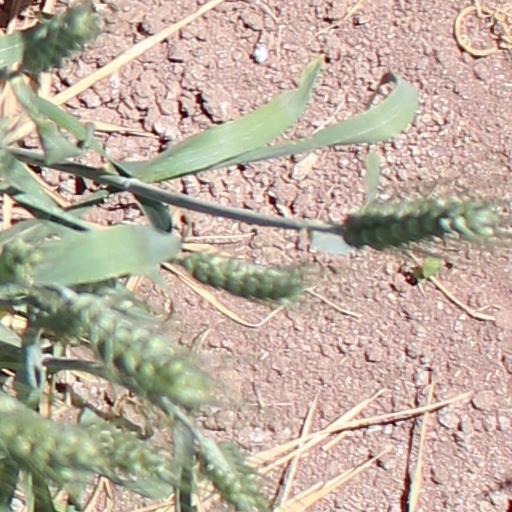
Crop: wheat